2012 Nigeria floods

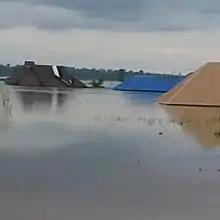
Submerged Houses in Makurdi

Release of water from the Lagdo Reservoir in Cameroon caused the deaths of 30 people in Benue State.